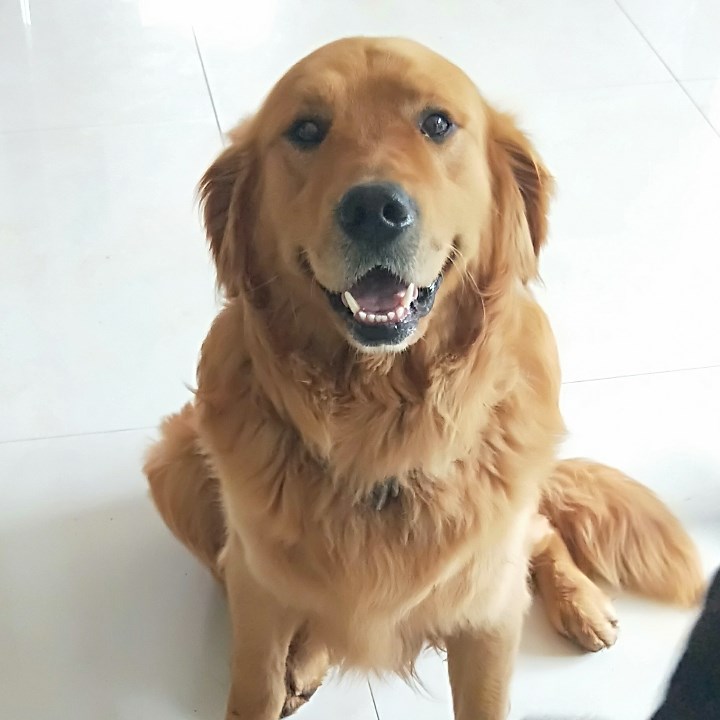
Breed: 5355-n000126-golden_retriever